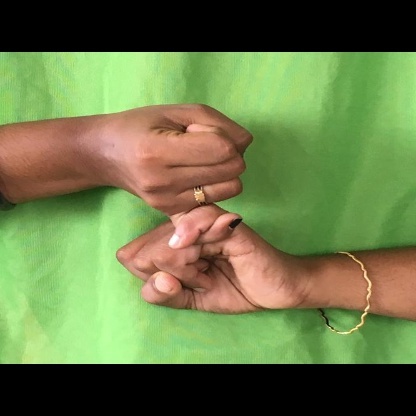
Mudra: Kilaka